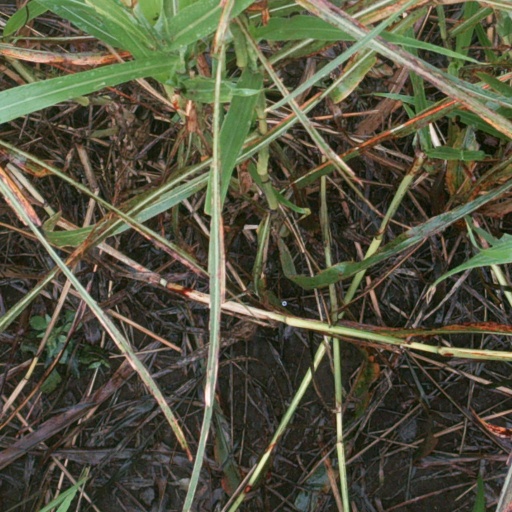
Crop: sorghum